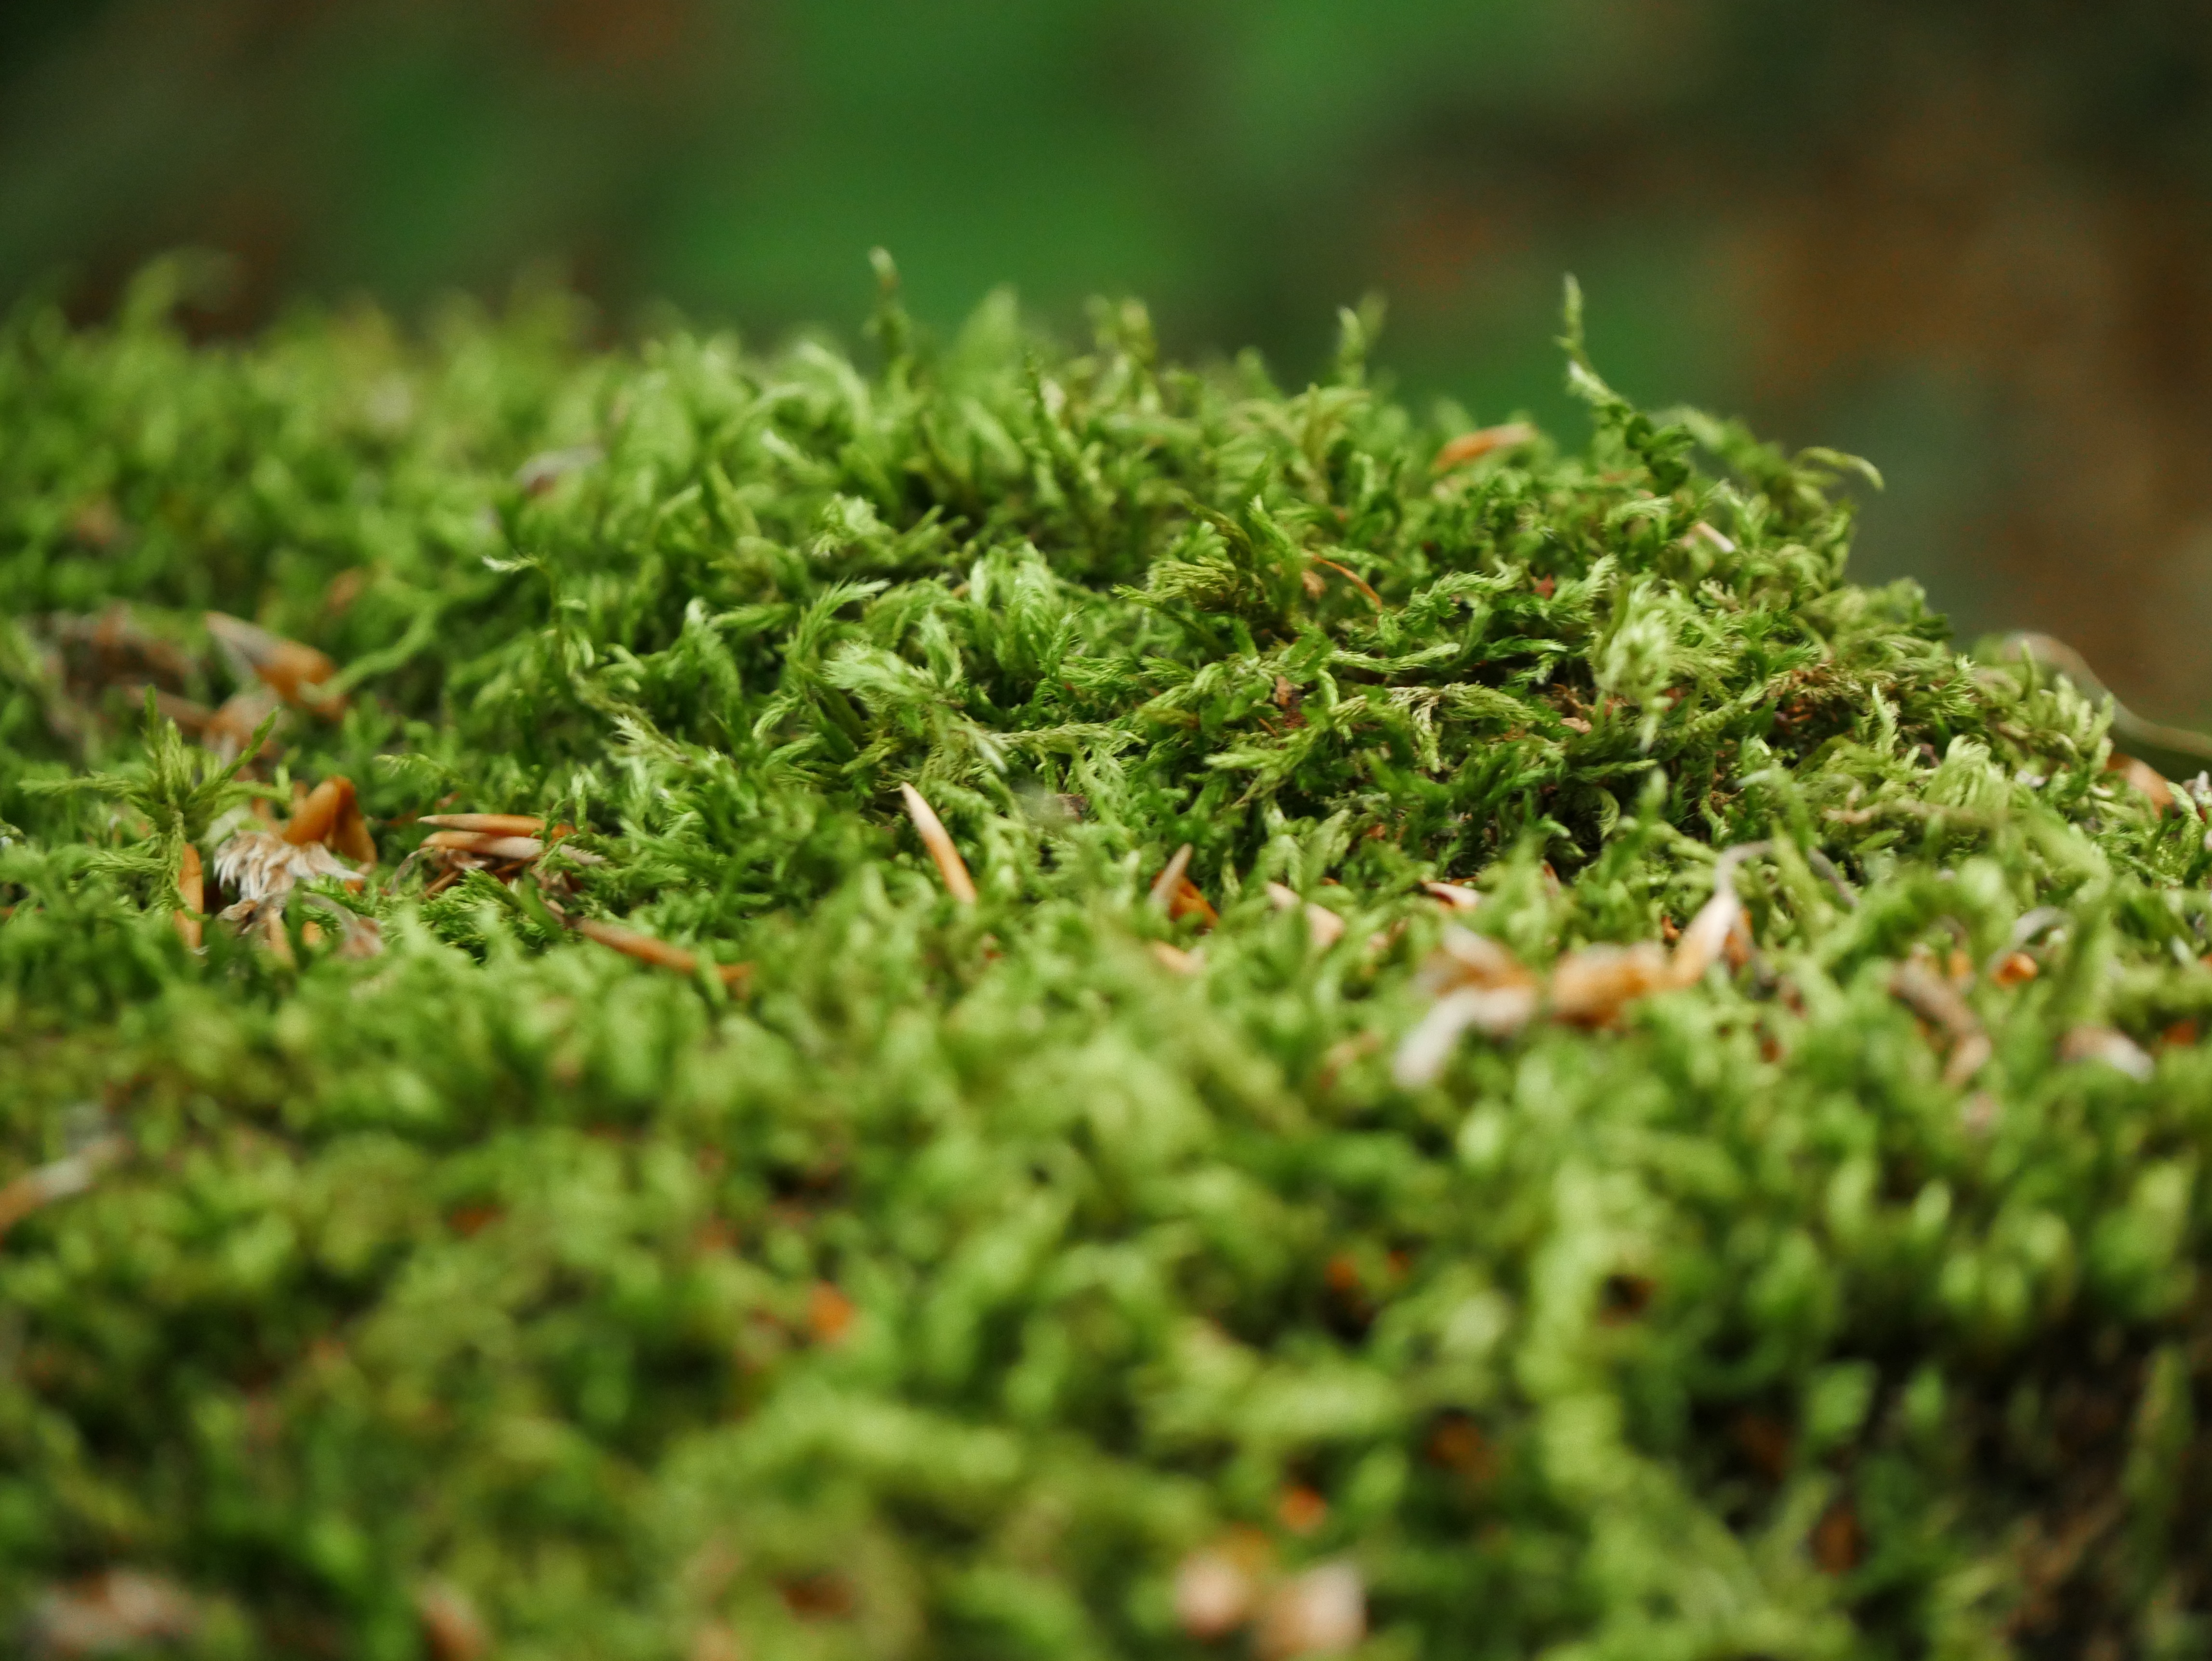
landscape, tree, nature, forest, grass, branch, plant, lawn, leaf, flower, moss, green, herb, color, shadow, botany, fir, flora, plants, trees, spruce, shrub, of course, macro photography, woody plant, land plant, non vascular land plant